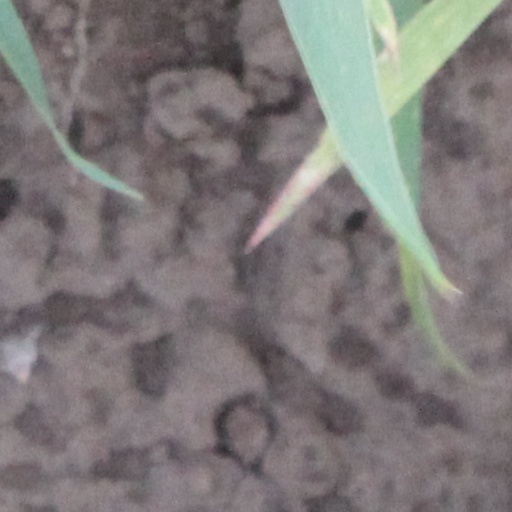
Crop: wheat